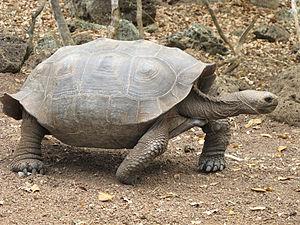
Chelonoidis chathamensis est une espèce de tortues de la famille des Testudinidae.